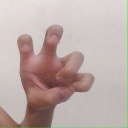
अक्षर: छ